Arkansas Highway 74

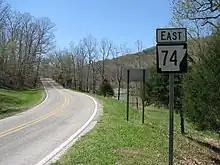
AR in Winslow

The westernmost section route begins in Devil's Den State Park at AR 170. The route winding out of the park heading east. AR 74 crosses I-49 at exit 45 before ending at US 71 in Winslow.